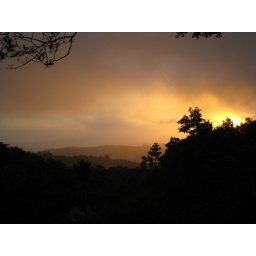
A fiery sun fights the blanket of clouds and illuminates the sky in pinks and oranges one last time.